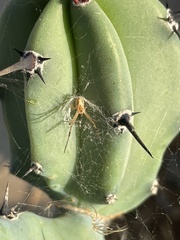
Species: Lactrodectus_hesperus